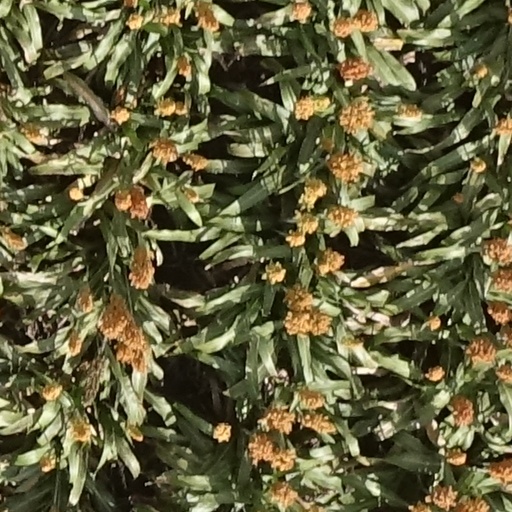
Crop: sorghum